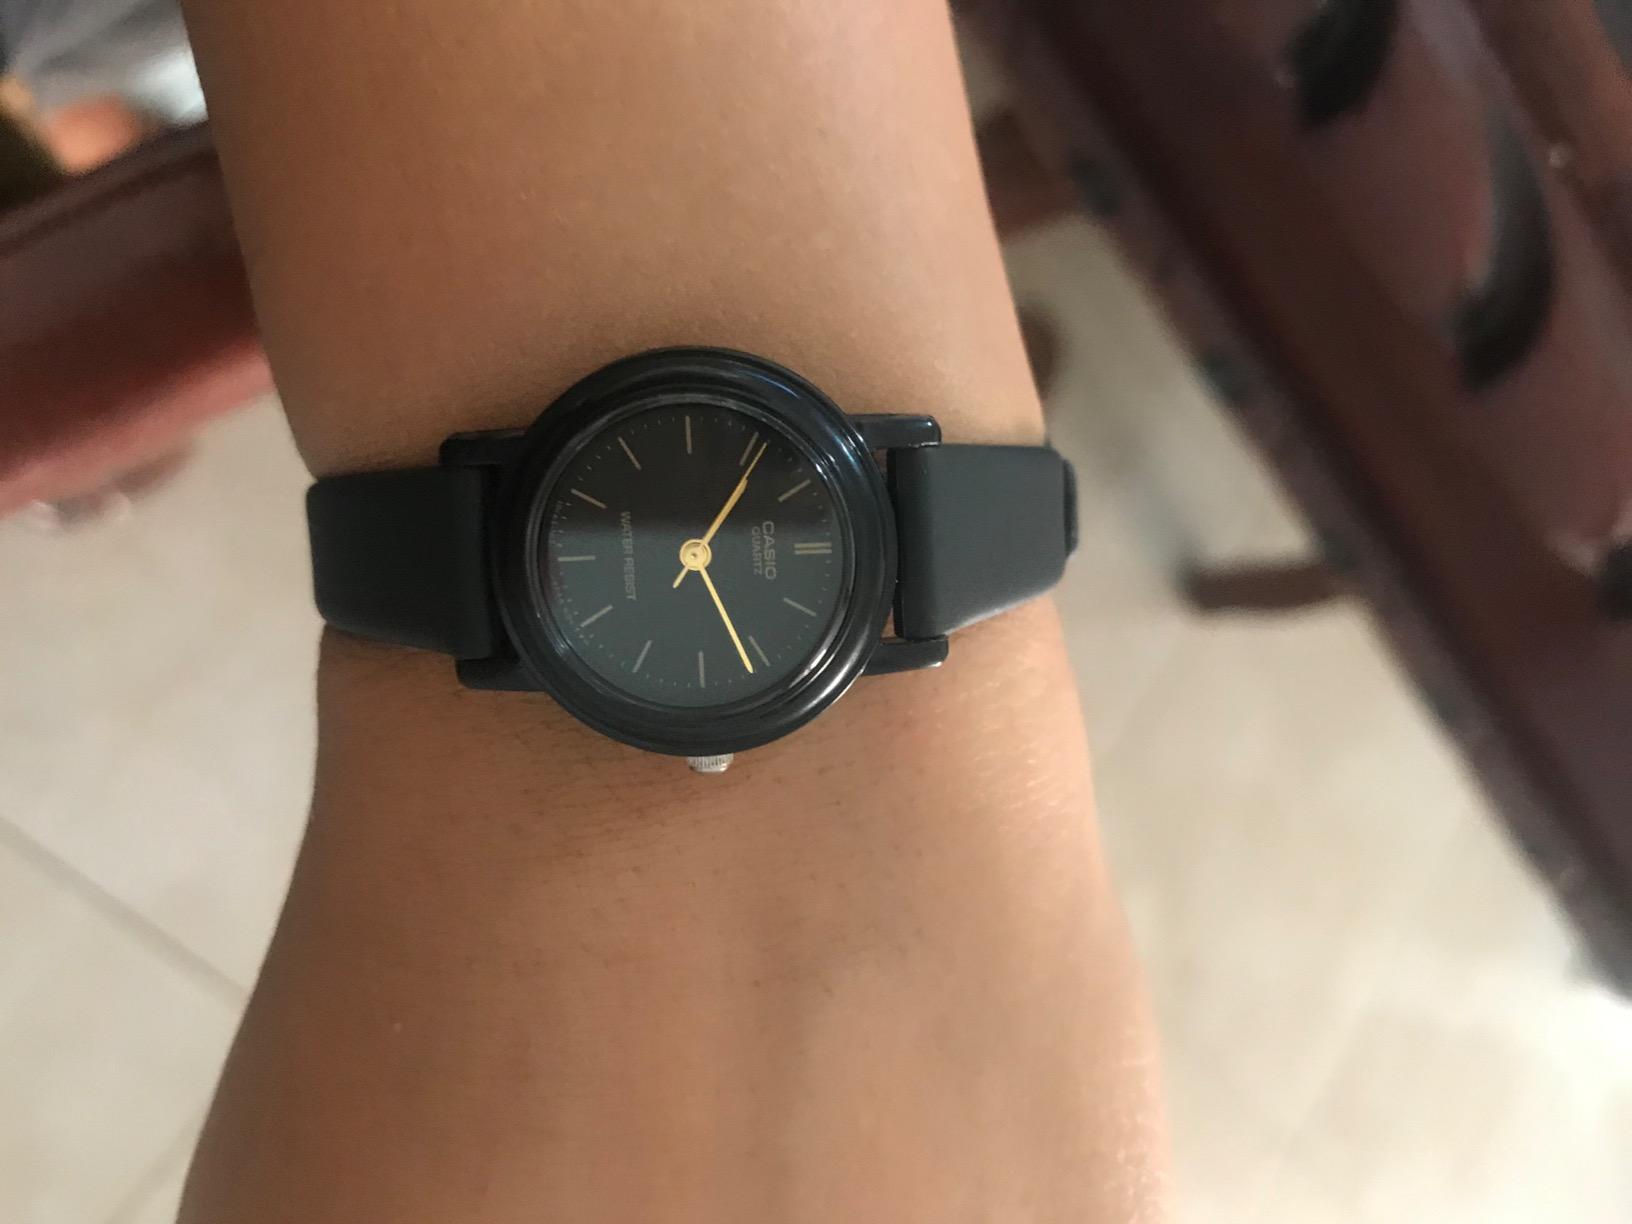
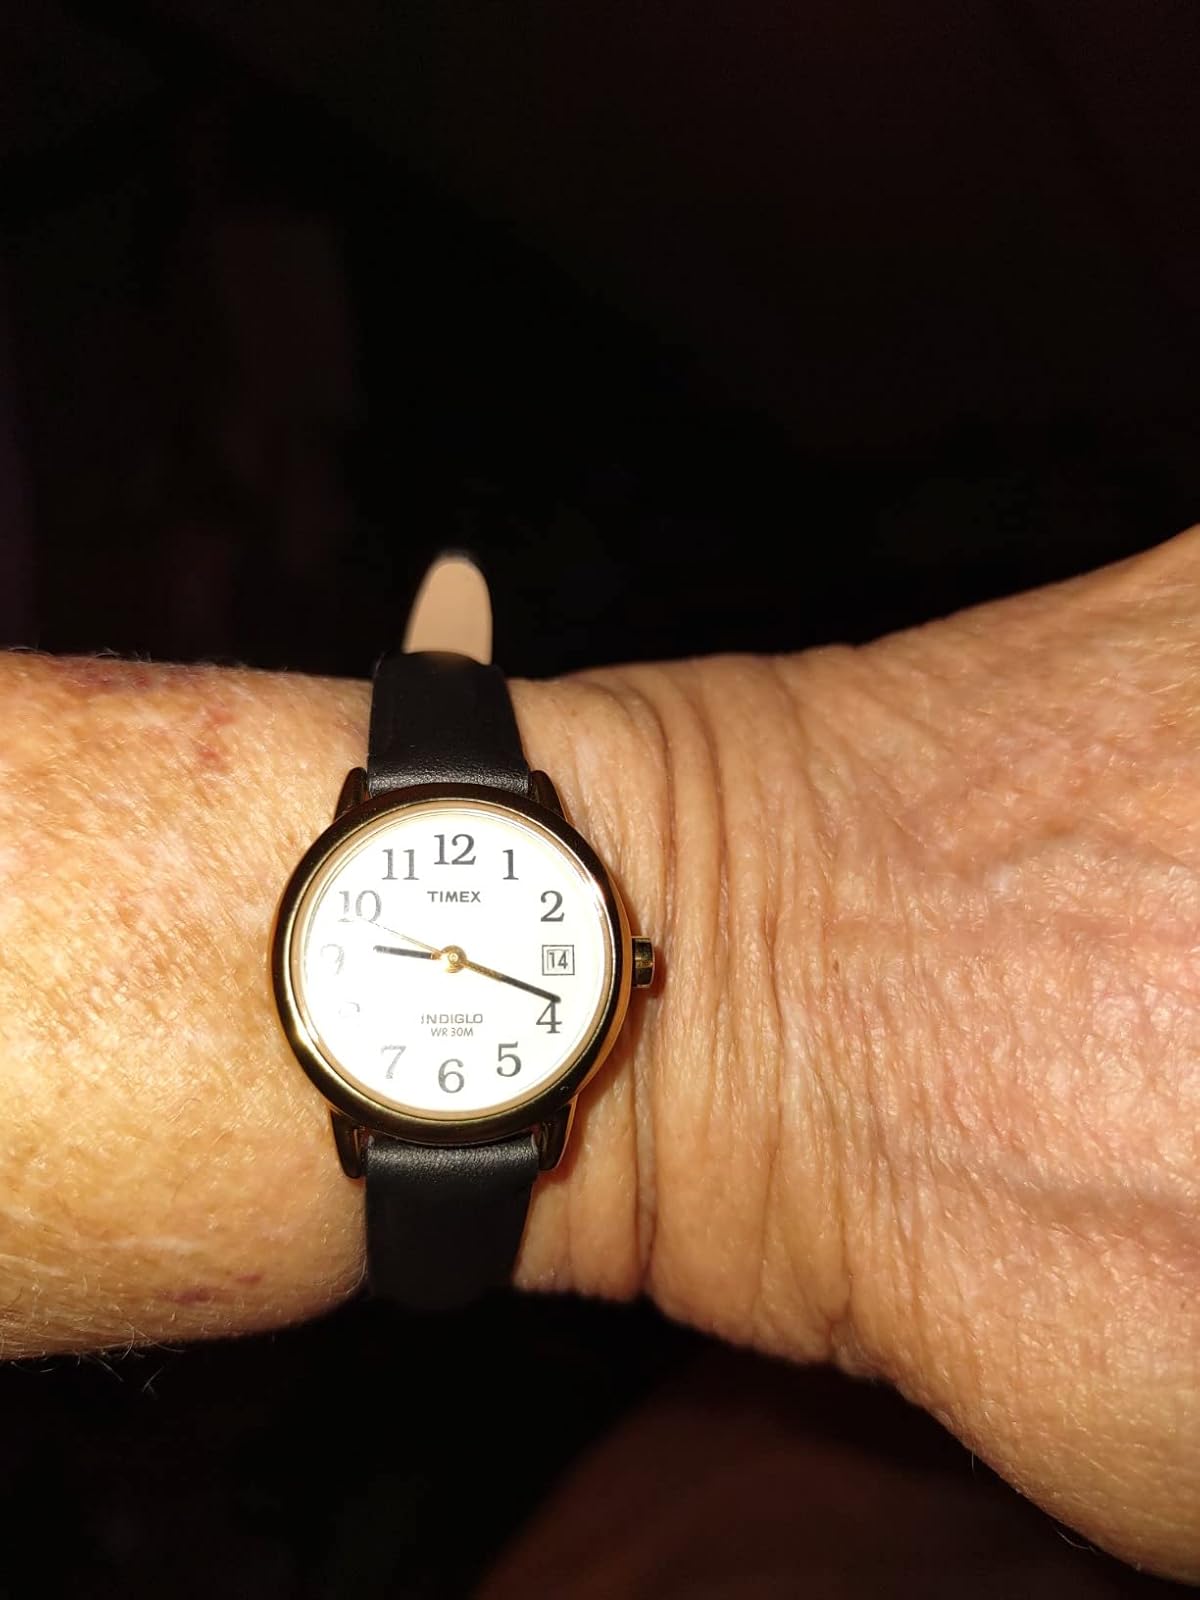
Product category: accessories_watch
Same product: no